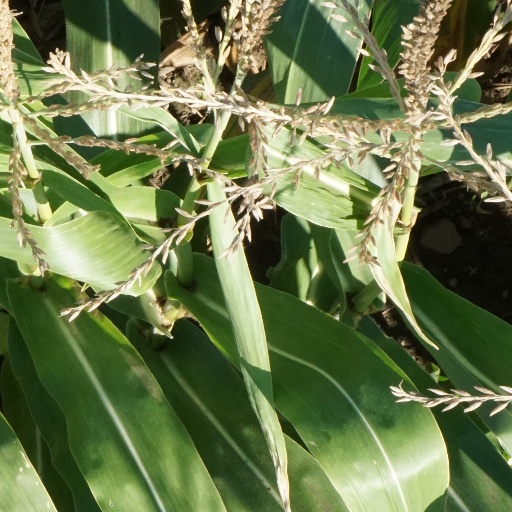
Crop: maize; corn